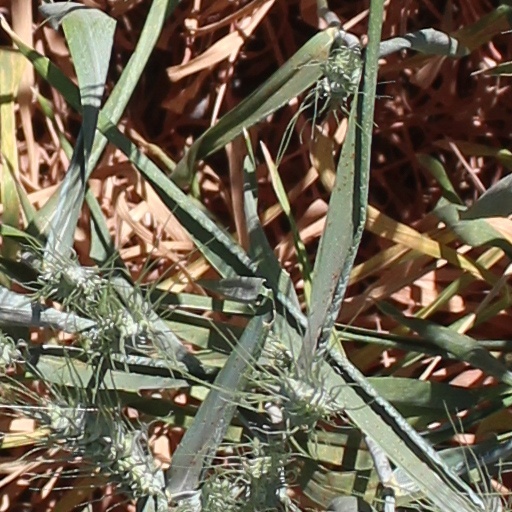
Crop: wheat